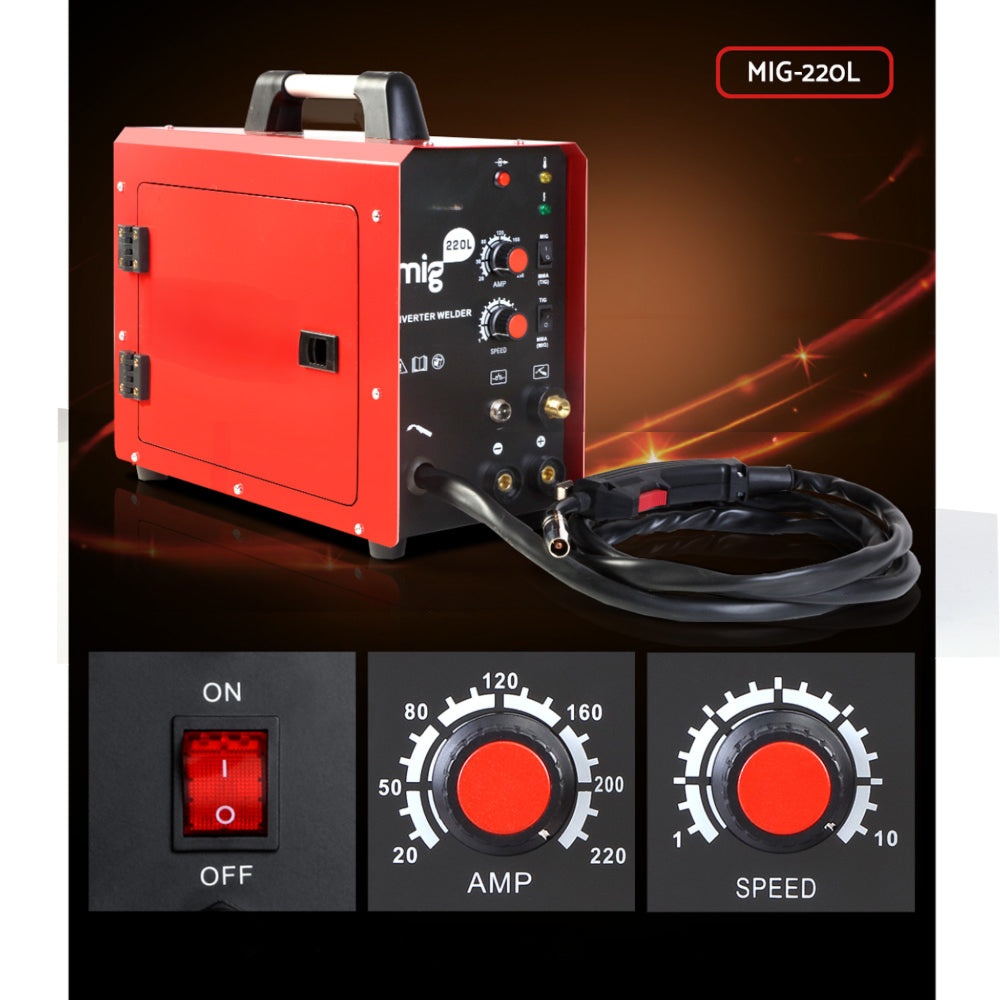
Inverter Aluminum Welding Gas Machine Stick MMA MIG DC - 220Amp
Specifications & Features -Power Voltage: Single Phase 220V ?15%, 50Hz -Power Plug: 15A AU Standard -Input capacity: 7.5KVa -Output current range: 20A 220A -Duty Cycle: 35% @ 220A, 60% @ 170A -Efficiency: 85% -Insulation class: F -Shell protection grade: IP21 -TIG and MMA connections: Quick-connect brass fittings -MIG torch connection: Hardwired -Max rated input: 15Amp (Require 15Amp Socket) -Wire spool diameter: 0.8mm- 1.0mm -Spool capacity: Takes Up to 5Kgs Spools from 0.8 - 1.0mm -Welding electrodes: Up to 4.0mm -MIG touch length: 3m -MMA electrode cable length: 1.8m -Earth clamp cable length: 1.2m -TIG torch cable length: 4m -Power cord length: 1.8m -Generator recommended: 8kVA -Dimensions: 42cm x 18.5cm x 34cm -Product weight: 11kg -Multifunction MIG/MAG/TIG/MMA Welder -Outstanding current range -Super stable arc force and post flow control -Compact and lightweight -IGBT inverter technology -Maximum 1.0mm wire spool -Super stable DC inverter technology -Current stablisation and auto increase -Industry-standard DIN sockets -Outstanding 30,000 MTPF hours cooling -Overheating, over current, and over/under voltage protection -Works with a range of rod sizes -SAA, EMC, CE and C-Tick certified -The Portable Welder offers professional quality MIG/MAG/TIG/MMA welding with results that matter. -It features IGBT DC inverter technology that allows a huge increase in duty cycle, deep penetration and a smooth welded finish. -The machine can handle an array of electrodes and rod sizes. -The output current is adjustable between 20A and 220A to produce flawless results with all kinds of metals including mild steel, stainless steel, carbon steel and even sheet metal. -The advanced cooling system with its large fan and radiator also ensure that heat is dissipated easily for better welding performance and durability. -Operating the machine is also enhanced with the digital display and user-friendly controls. Not least, safety is never taken for granted as the machine is protected from overloading current, overheating and dust and water protection. -The compact machine is lightweight for easy handling and comes with a full range of accessories for hassle-free welding. Package Inclusions: -1 x Inverter Welder -1 x MIG torch -1 x TIG torch Lead -1 x Electrode Holder Lead -1 x Earth Clamp Lead -1 x Welding Mask -1 x Packing Bag for Touch Lead -1 x Collet -1 x Gas Nozzle -1 x Stubby Ceramic Nozzle -1 x Long Back Cap -1 x Wire Brush -1 x User Manual Notes: -The colors depicted on your computer monitor may differ from the actual colors due to variations in monitor display. -Product sizing may vary slightly due to the nature of the manufacturing process and manual measurement.
Brand: Giantz
Category: Hardware > Tools > Welders > MIG Welders